Morio Kazama

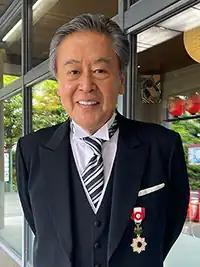
2023

is a Japanese actor. He won the award for best supporting actor at the 2nd Yokohama Film Festival for "Shiki Natsuko" and "Yūgure made" and at the 6th and 7th Japan Academy Prizes.